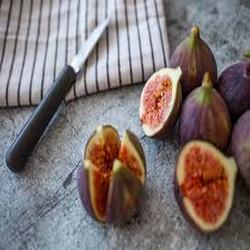
Label: Fig